Potomac Yard

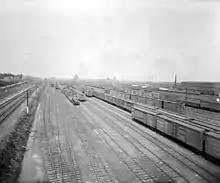
Potomac Yard, circa 1917

Railroad development in the area began in the 1850s, though stymied by political concerns and by the American Civil War. The Alexandria and Washington Railroad began service on a new rail line between Long Bridge and Alexandria in 1857. Order to the region's mishmash of active and abandoned rail lines and stations did not come until the City Beautiful movement of the late 19th century. The 1901 Plan for Washington, D.C., the report of the McMillan Commission, proposed consolidating the region's rail operations, including a new Washington Union Station, which was approved in 1903 and completed 1908, and a New Long Railroad Bridge (completed 1904).